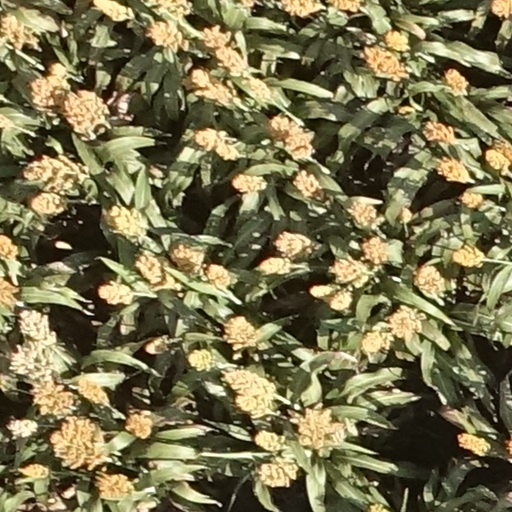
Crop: sorghum